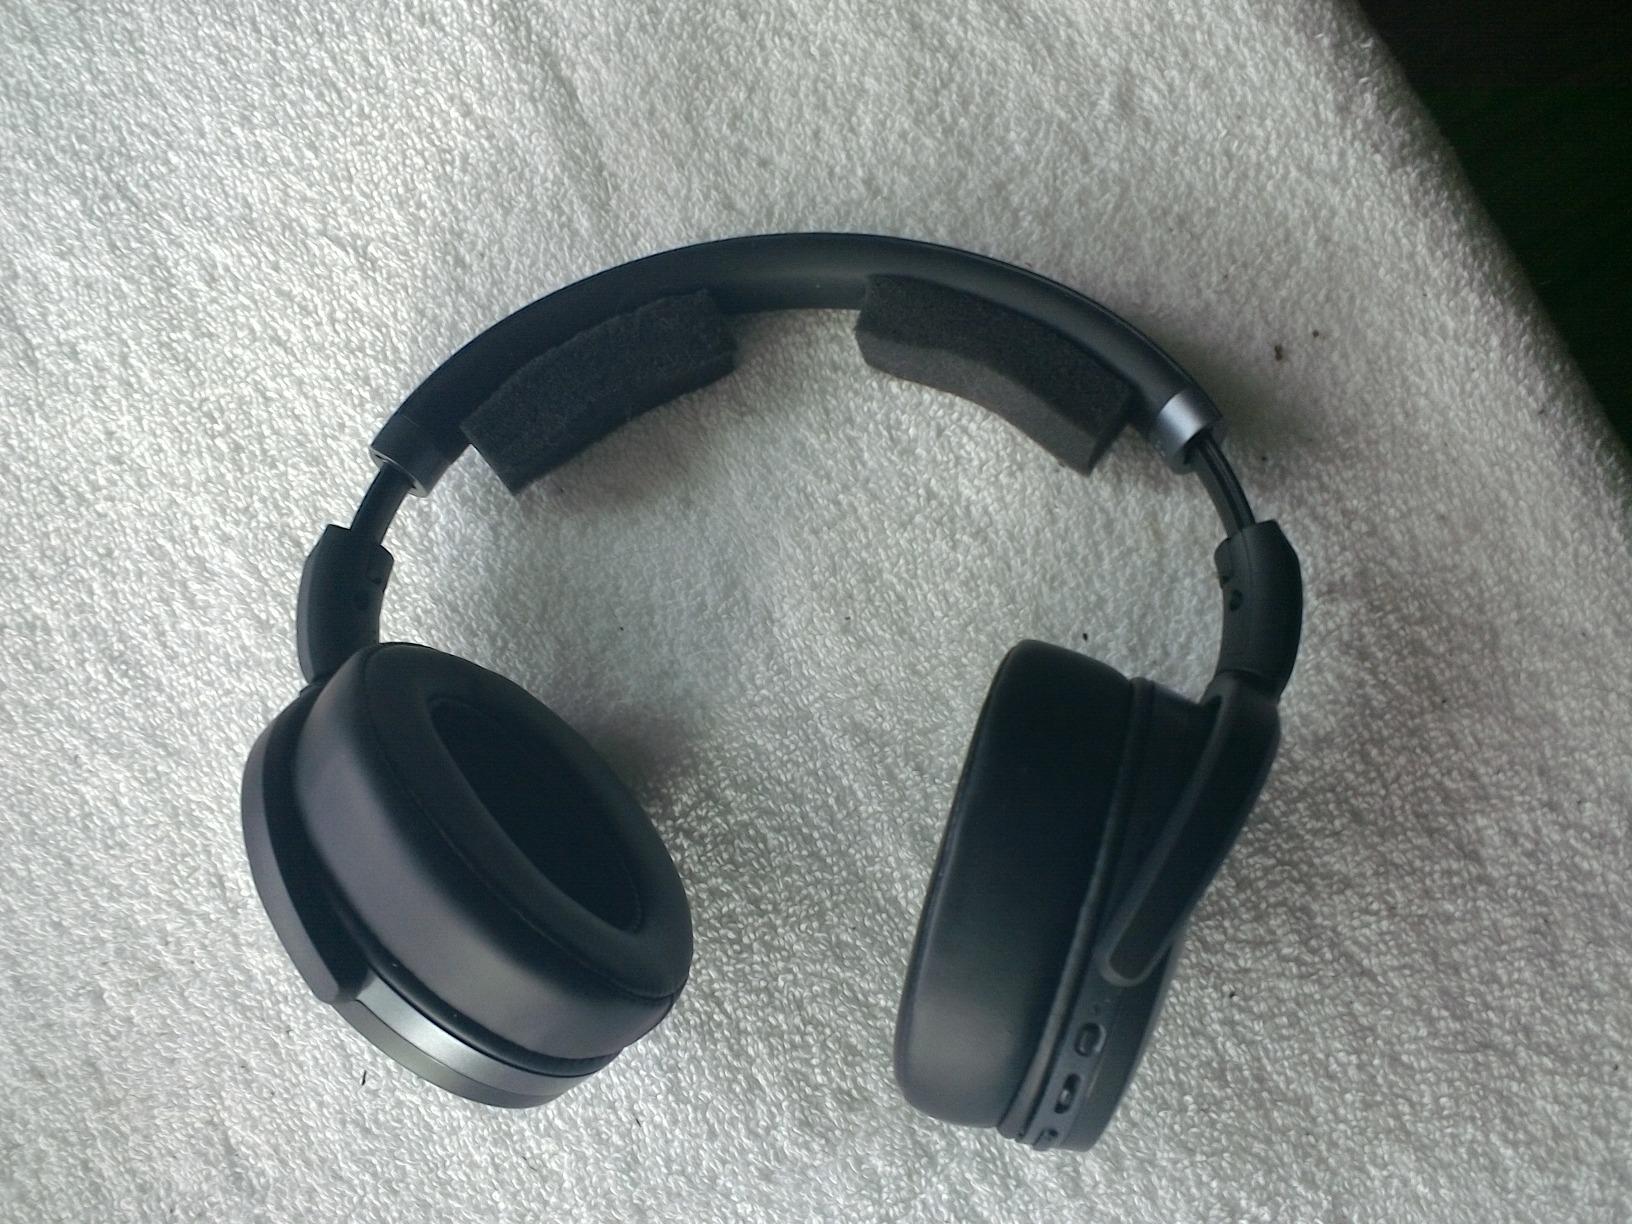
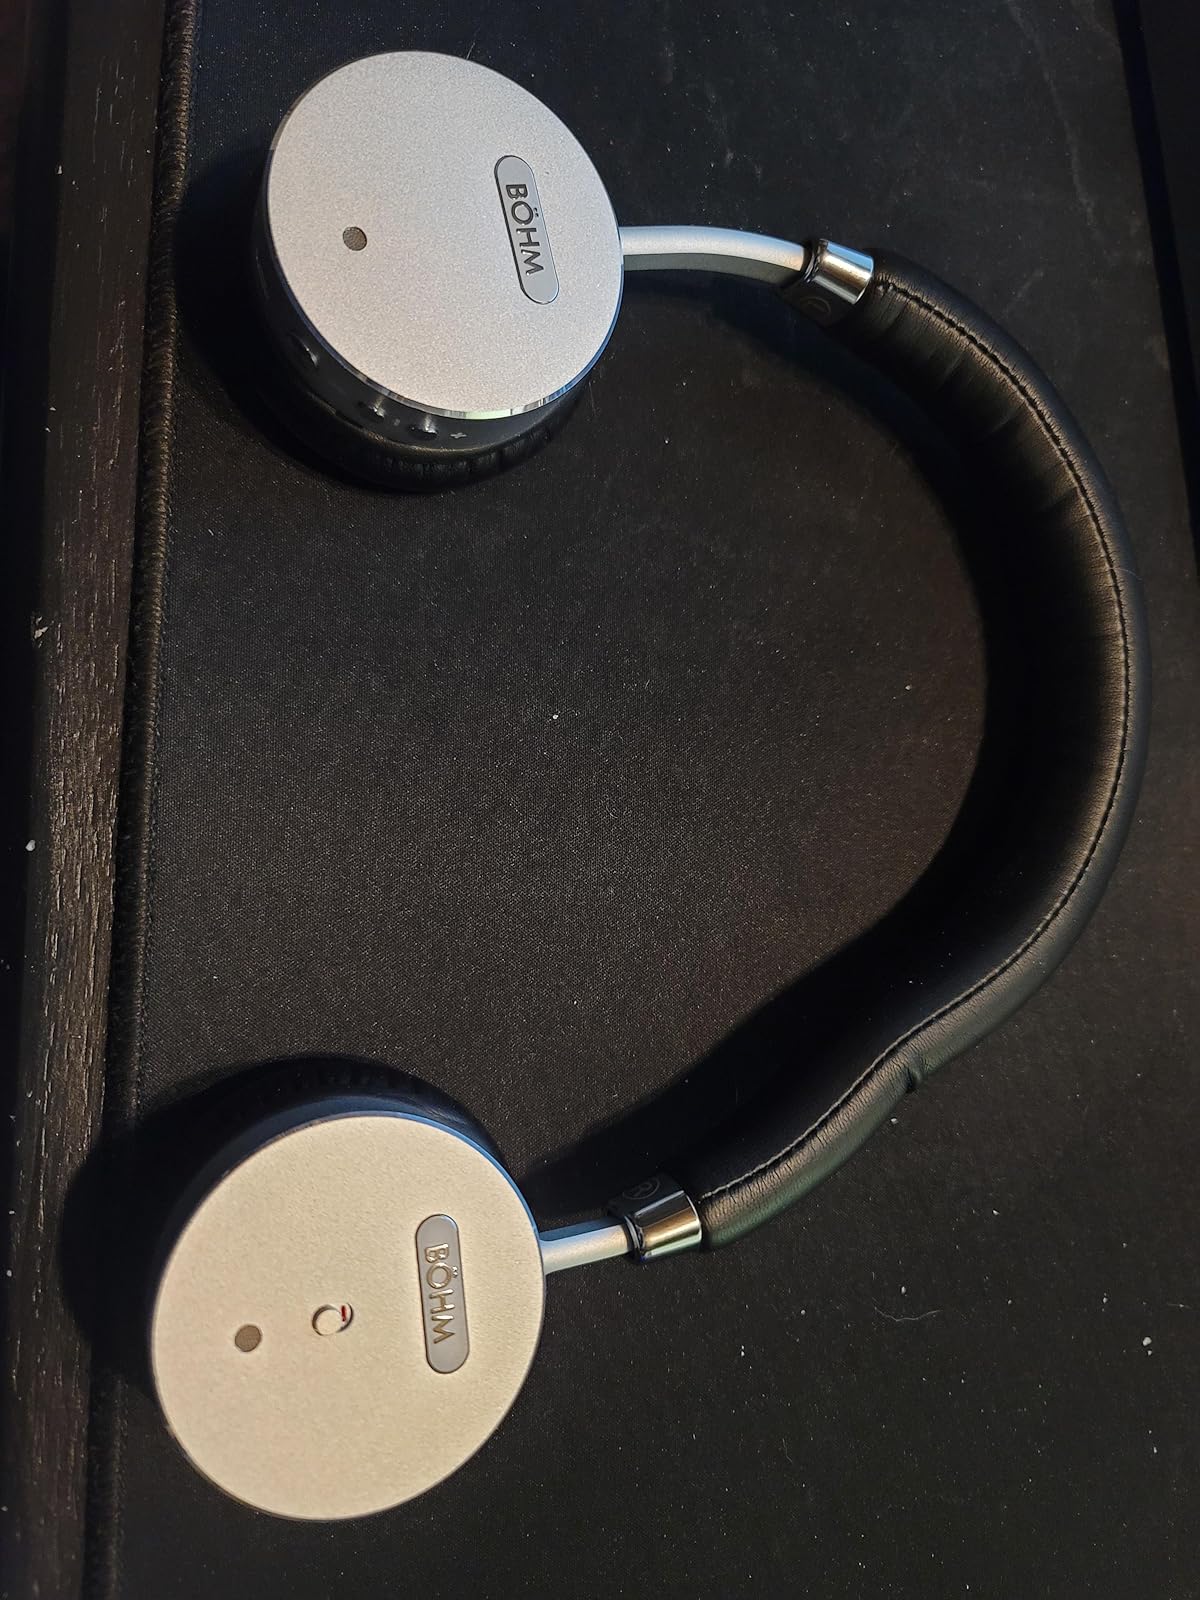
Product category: headphones
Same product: no